Harris Turner

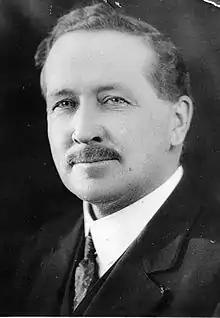
John Maharg, whom Turner succeeded as leader of the opposition

The Saskatchewan Legislature met in November 1917. Although the soldiers' vote had been held as a non-partisan vote, when Turner was introduced in the Assembly it was to cheers from the Conservative opposition, which some took as an indication that he supported that party. Turner participated in the debate on the throne speech, but his main activity in the session was to introduce a motion calling on the Liberal provincial government to release all able-bodied men in the provincial public service for military service. Premier William Martin replied that while over two hundred men in the public service had already joined the military, the government had granted exemptions from military service for a number of men deemed necessary to the public service. Martin moved an amendment to Turner's motion, approving the government's policy. The amended motion passed, with only Turner voting against it.